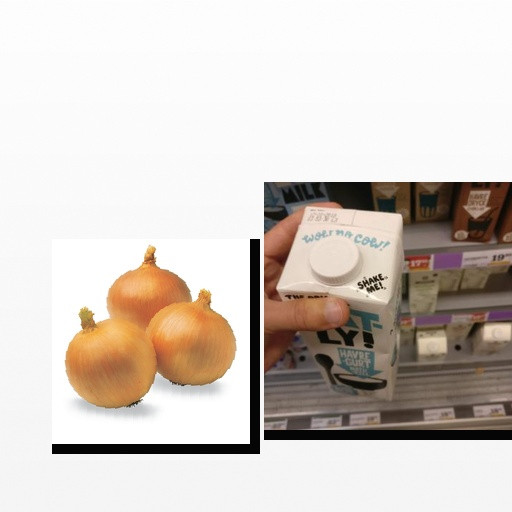
Food items: oatghurt, onion